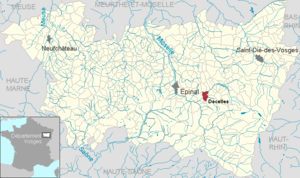
Docelles dans le département des Vosges, Lorraine, France
Docelles est une commune française située dans le département des Vosges, en région Grand Est.